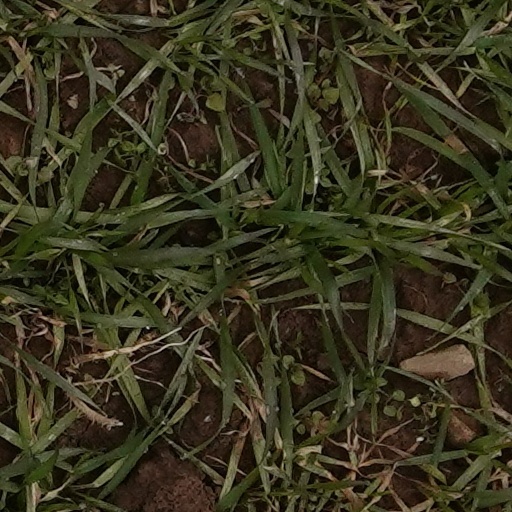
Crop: wheat